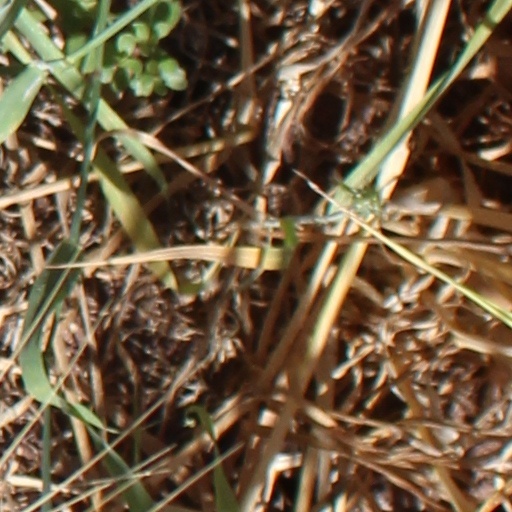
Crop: wheat